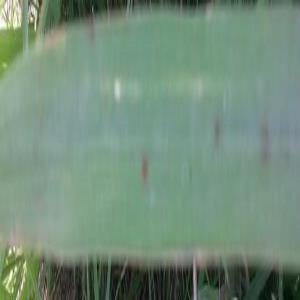
Disease: Brownspot